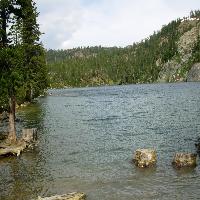
Weather: cloudy or overcast